Politics of Kerala

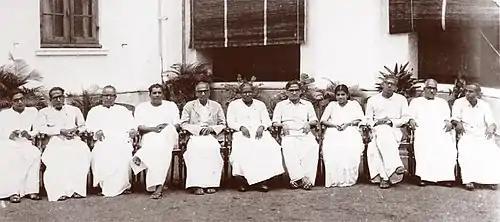
First Council of Ministers, EMS Namboothiripad Ministry

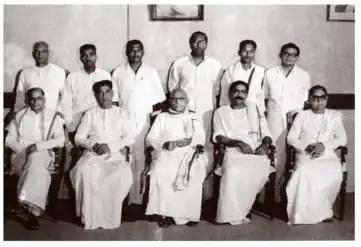
Second Council of Ministers

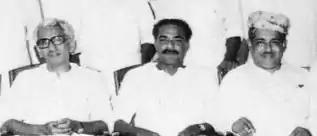

The two alliances have been alternatively voted to power in Kerala since 1980 till 2021 (from the First E. K. Nayanar ministry and until First Pinarayi Vijayan ministry).